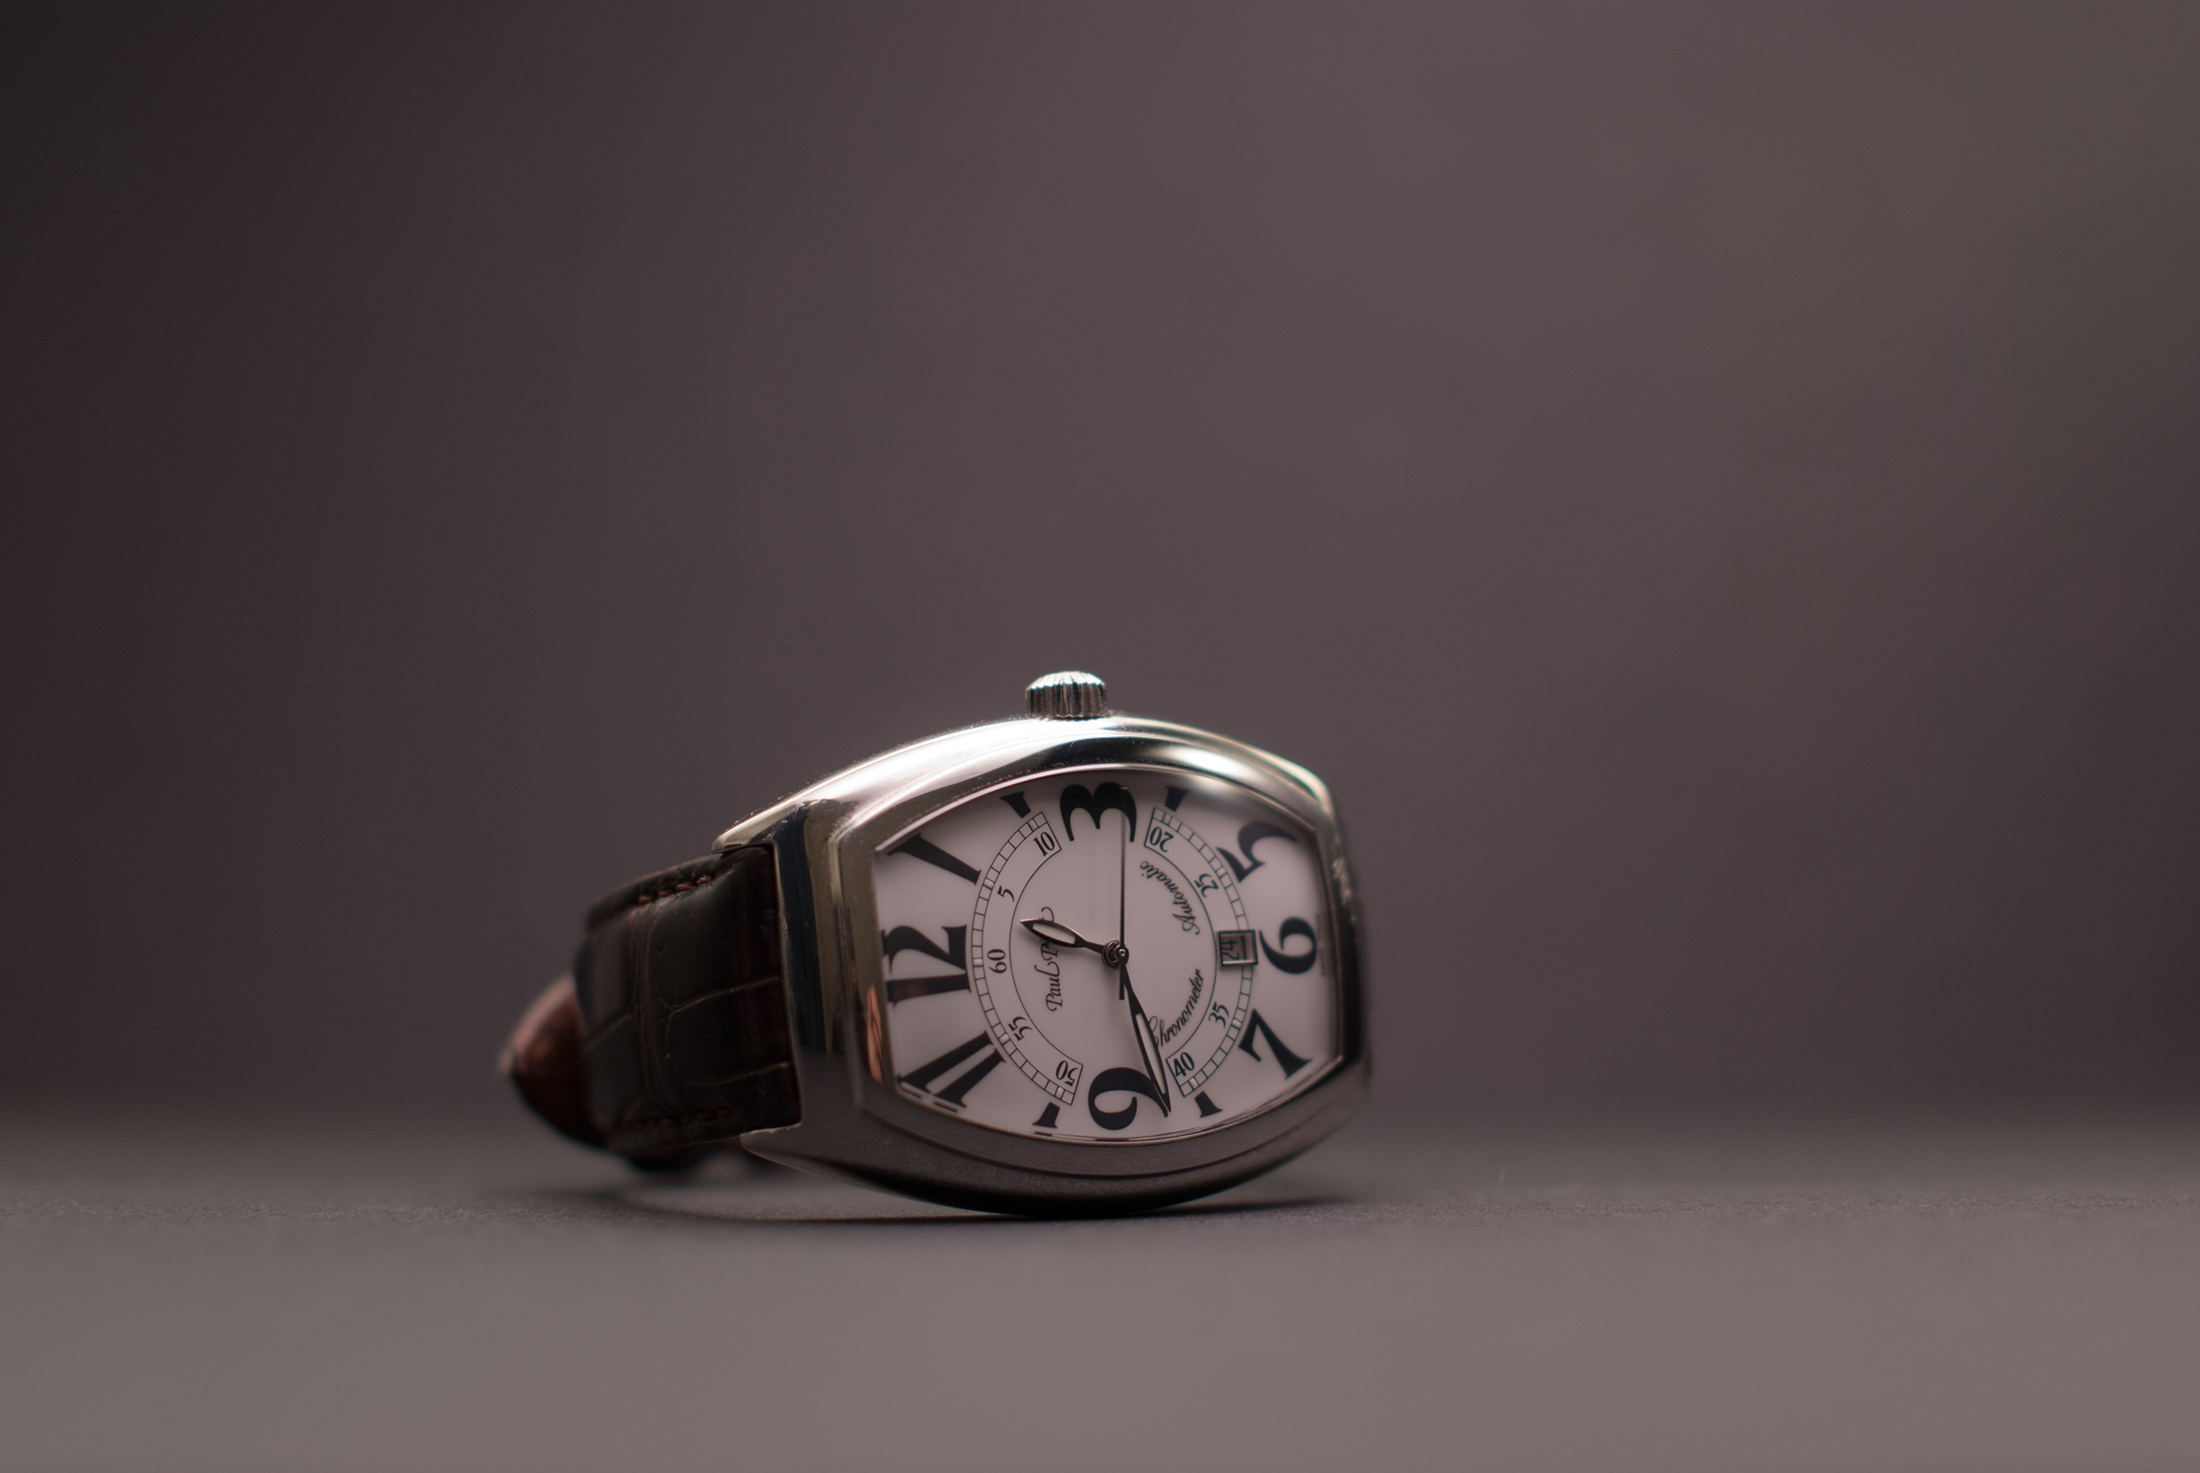
watch, hand, vintage, time, advertising, fashion, timepiece, jewelry, minute, date, brand, jewellery, numbers, luxury, wristwatch, precision, analogue, mineral, hours, seconds, platinum, fashion accessory, leather bracelet